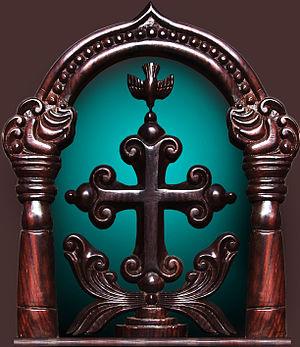
La Croix de Saint-Thomas est un très ancien symbole religieux des chrétiens orientaux de l’Inde du Sud. Tirant son origine de l’apôtre saint Thomas lui-même, elle fut en usage fréquent au Kerala jusqu’à l’arrivée des portugais et la latinisation forcée de l’Église qui s’ensuivit. Une croix en pierre noire datant du VIe ou VIIe siècle fut redécouverte en 1547 au mont Saint-Thomas, à Mylapore, et est devenue progressivement l’emblème du christianisme en Inde.